List of diplomatic missions of Lithuania

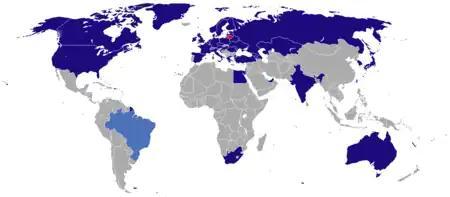
Countries with Lithuanian diplomatic missions

Lithuania and the other Baltic states, together with the Nordic countries have signed a memorandum of understanding on the posting of diplomats at each other's missions abroad, under the auspices of Nordic-Baltic Eight.